Buffalo pound

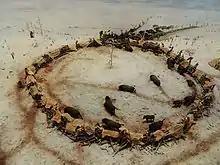
Diorama of a buffalo pound at the Royal Alberta Museum

The buffalo pound was a hunting device constructed by native peoples of the North American plains for the purpose of entrapping and slaughtering American bison, also known as buffalo. It consisted of a circular corral at the terminus of a flared chute through which buffalo were herded and thereby trapped. David Mandelbaum's "The Plains Cree" contains diagrams and a complete description of the construction and use of such a pound.